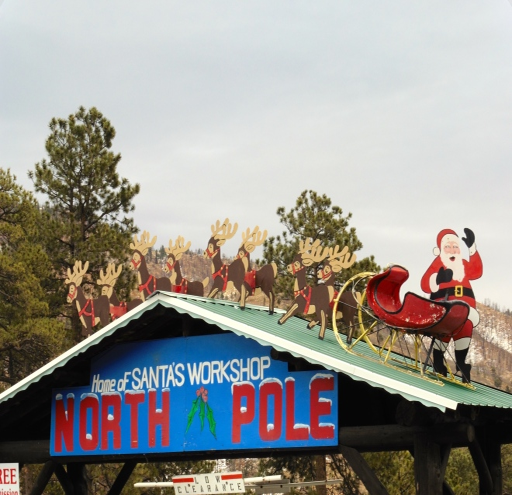
at a city with film character